Antonia Locatelli

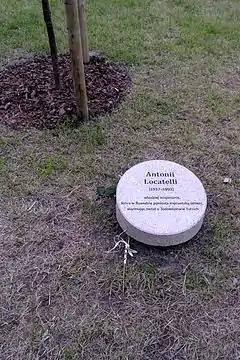
The stone commemorating Antonia Locatelli in the Garden of the Righteous, Warsaw.

Antonia Locatelli (16 November 1937 – 10 March 1992) was an Italian Roman Catholic missionary educator who had lived in Rwanda since the early 1970s.